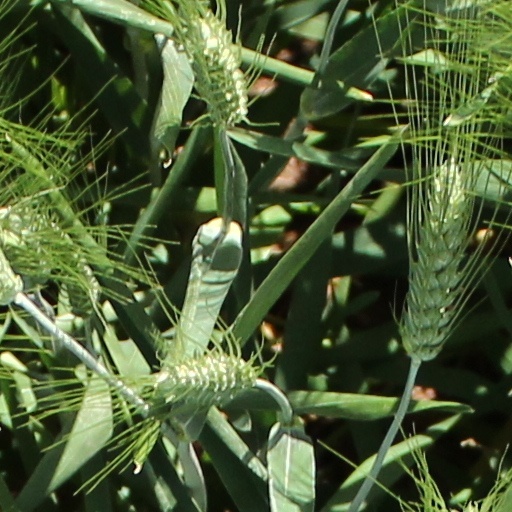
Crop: wheat